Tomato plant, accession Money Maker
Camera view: horizontal (90 deg, fisheye); turntable rotation: 180 degrees
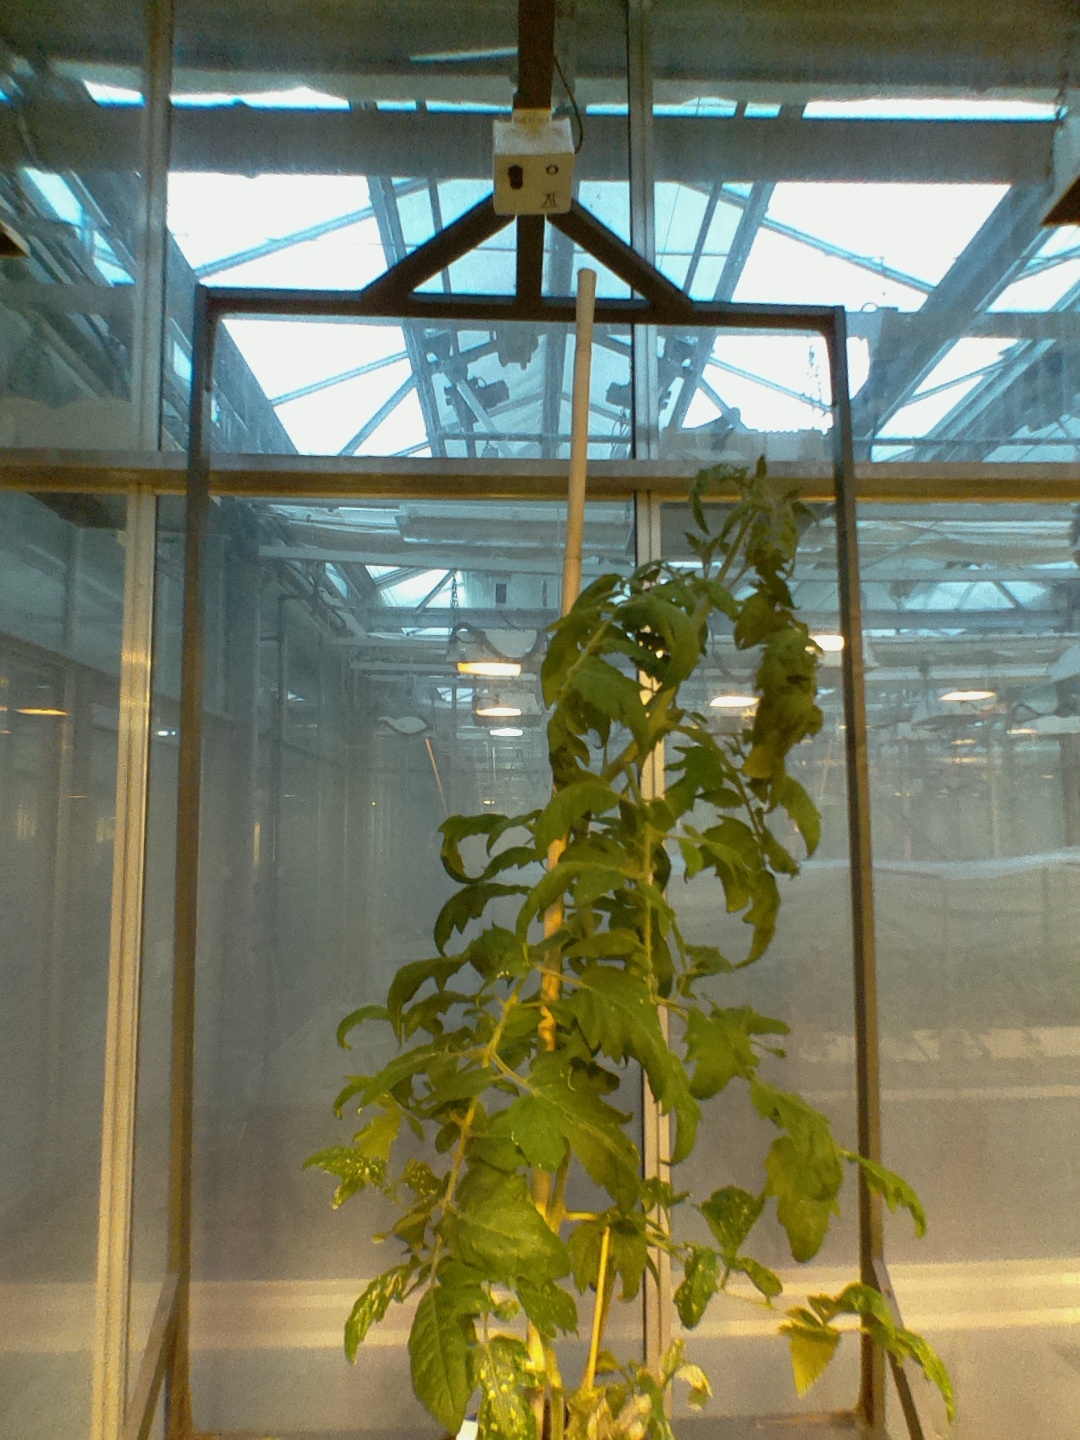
BBCH growth stage 64: 40%-50% of flowers open